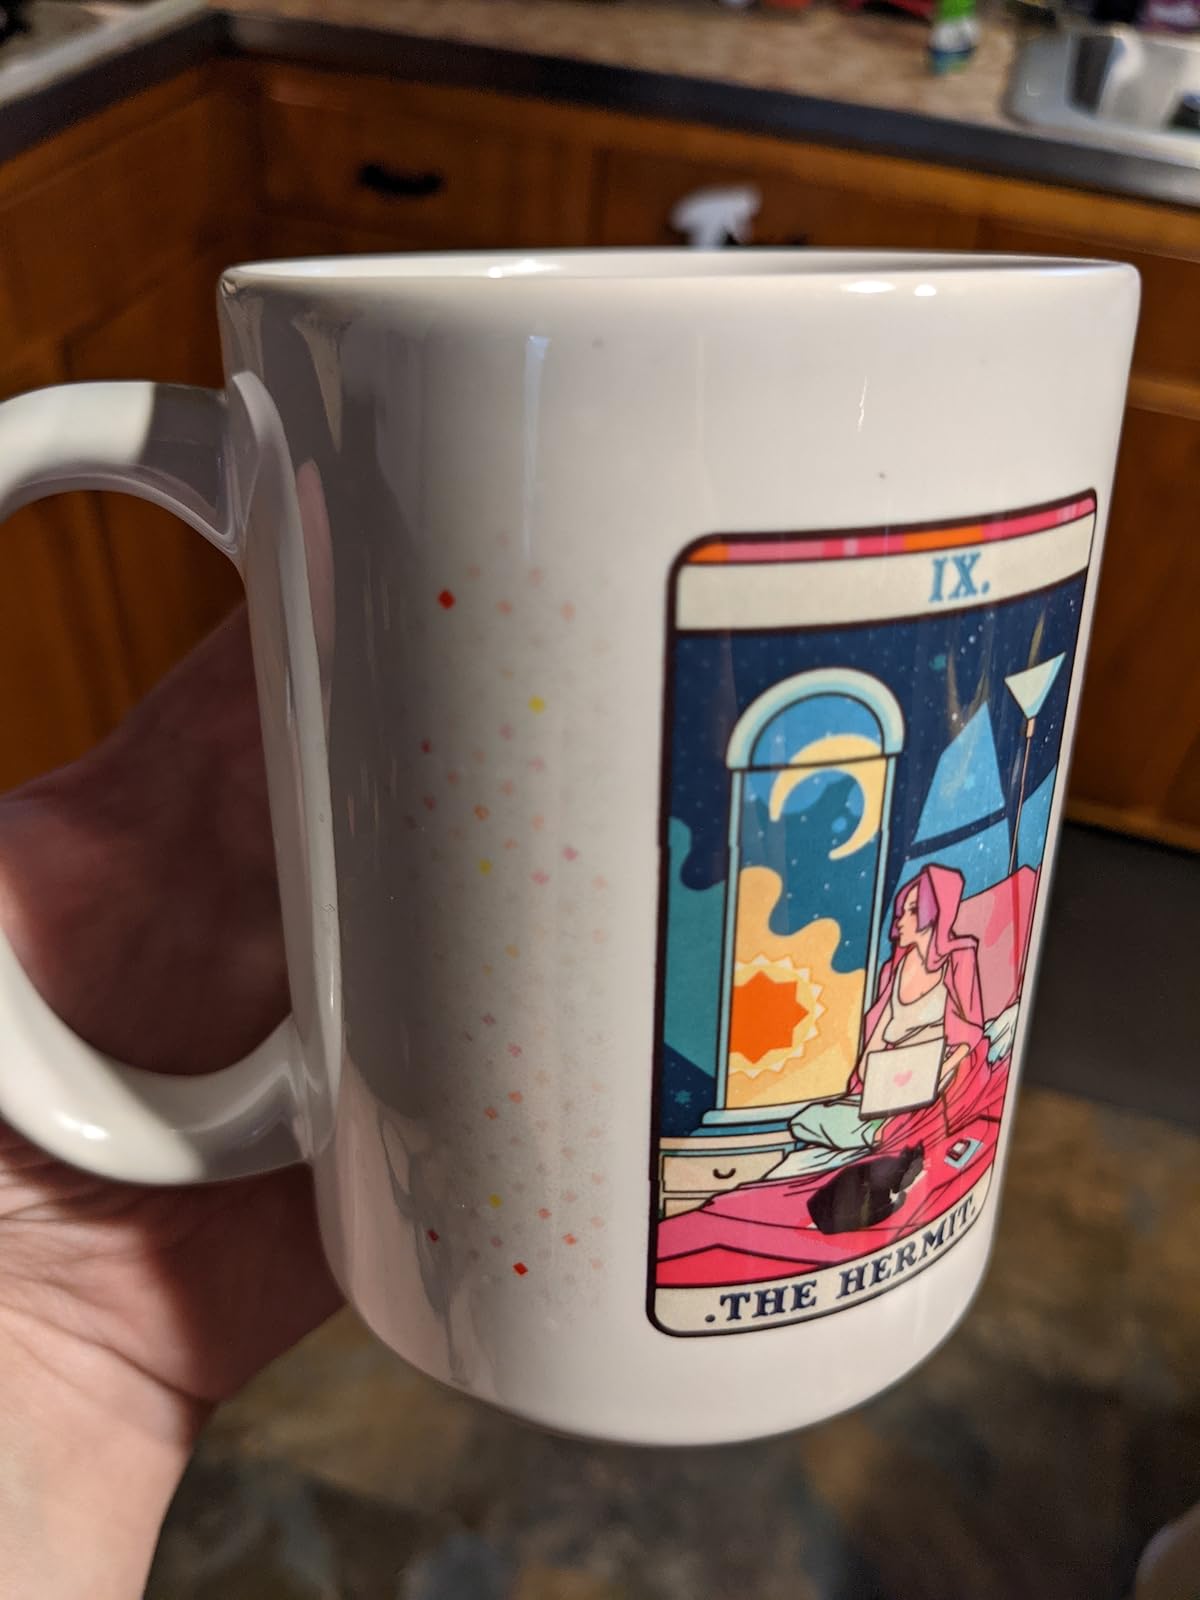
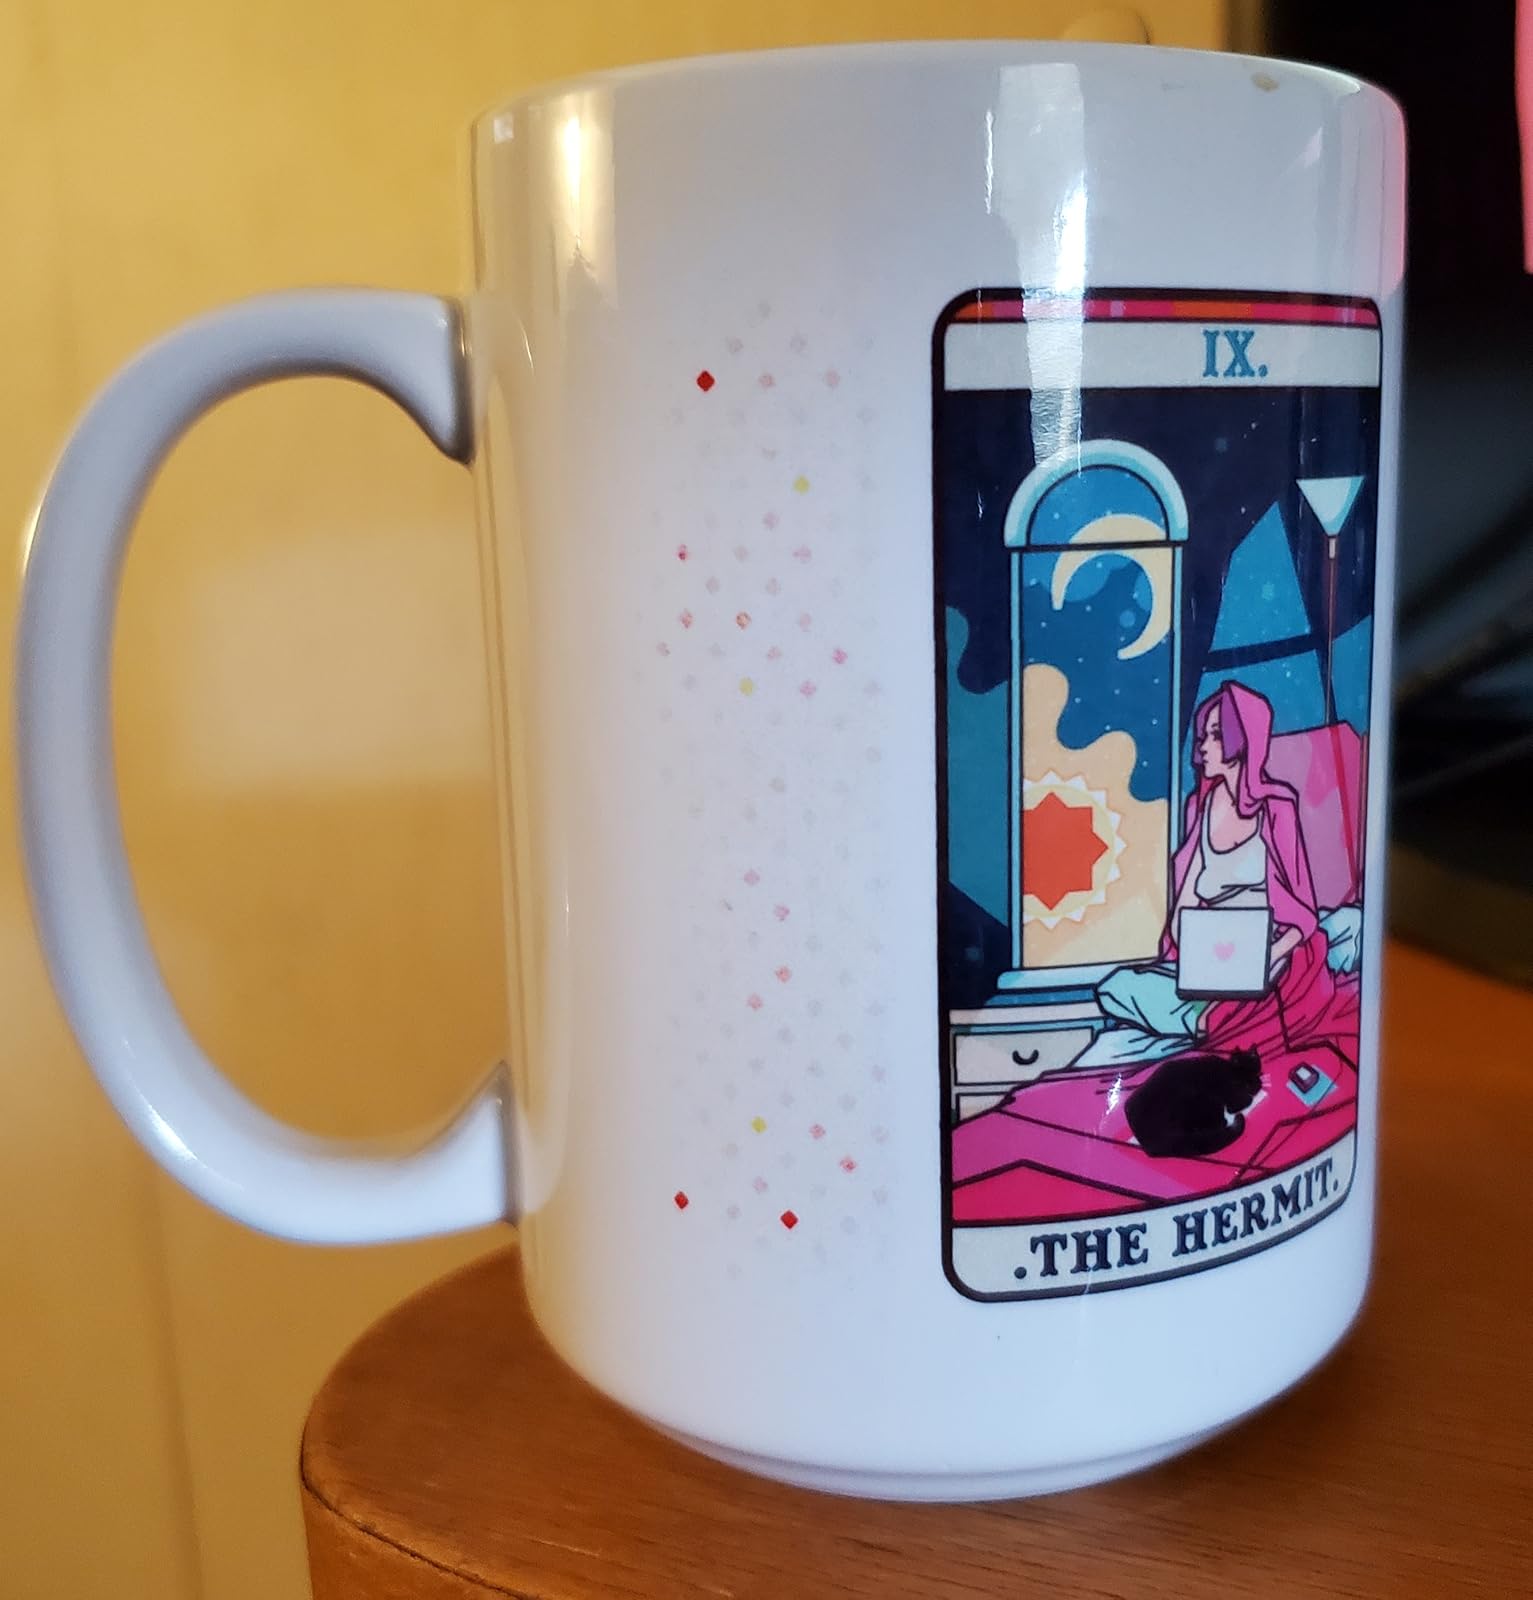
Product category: items_mug
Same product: yes